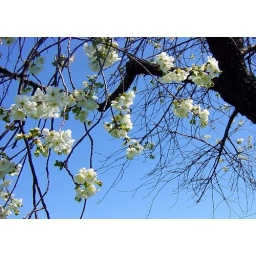
This is the cherry tree in our back yard. It is a fruit tree, not an ornamental. Taken by Edgar.